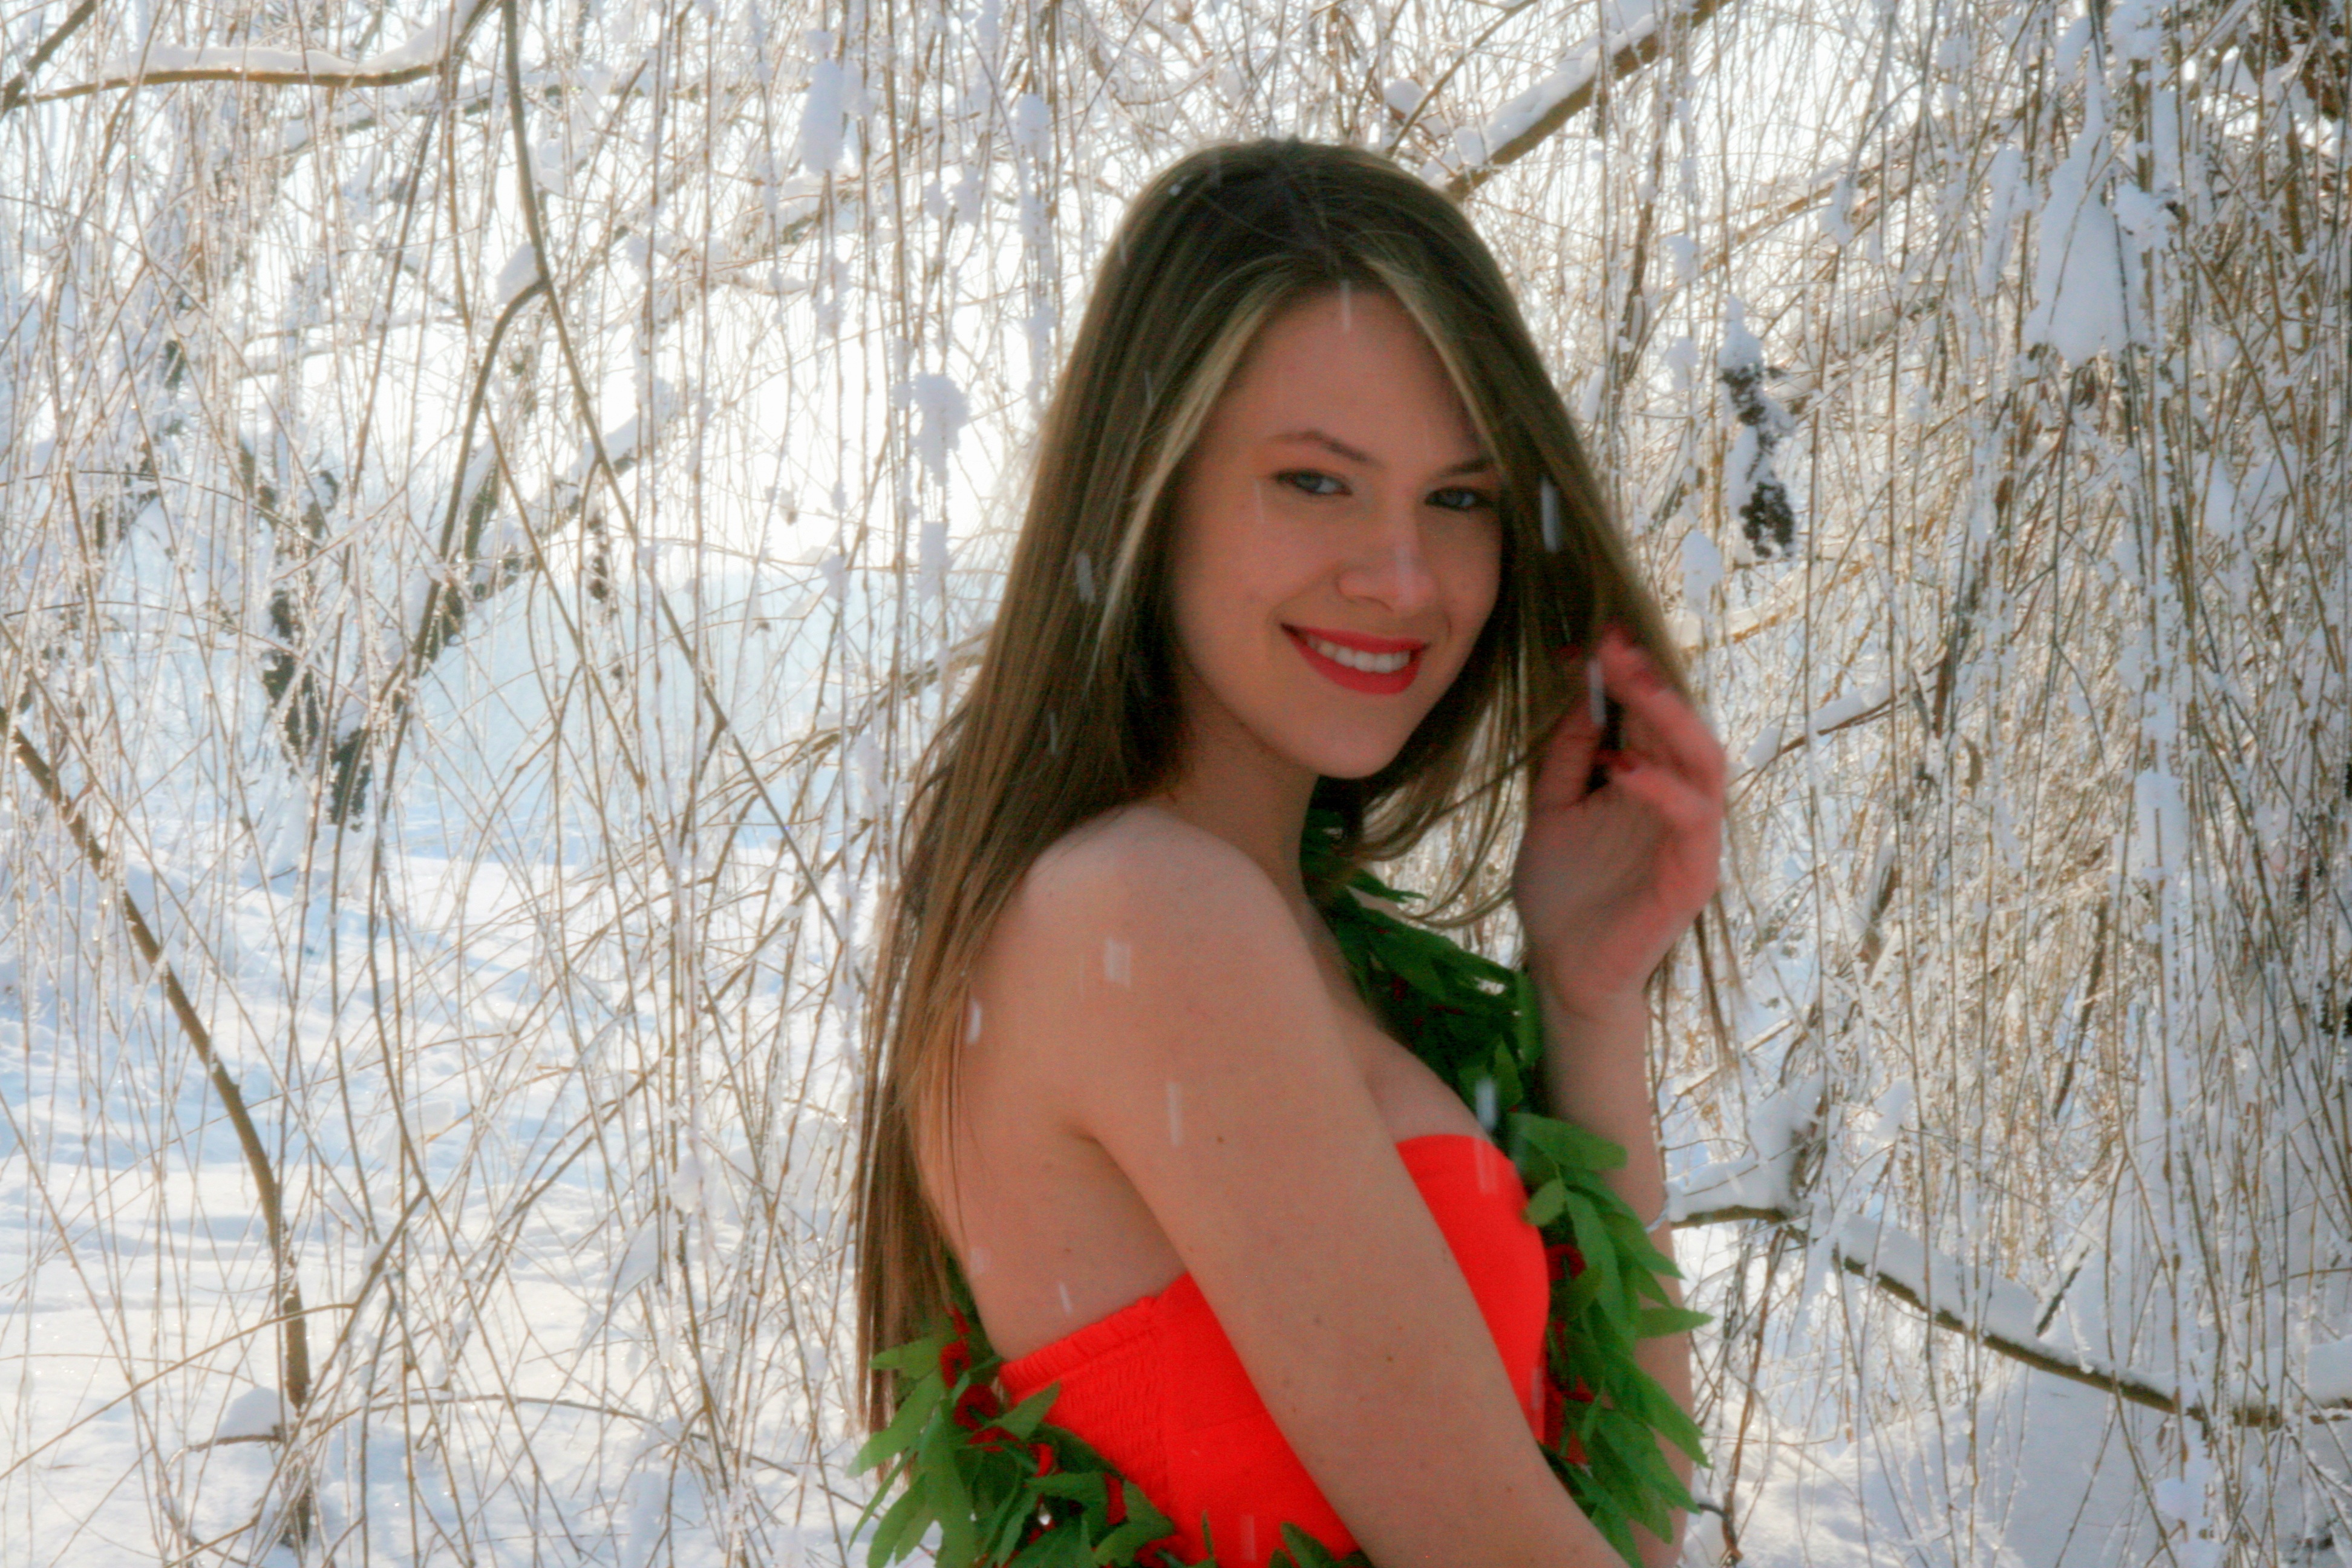
person, snow, girl, woman, hair, white, photography, flower, leg, portrait, model, spring, red, fashion, clothing, lady, blonde, season, hairstyle, life, long hair, human body, dress, photograph, skin, beauty, blond, organ, princess, photo shoot, brown hair, portrait photography, art model